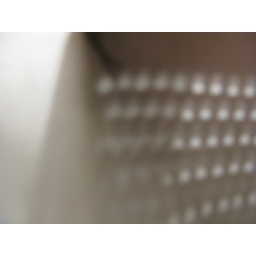
in the drying city, a woman builds towards the sky to catch water